Henry T. Bannon

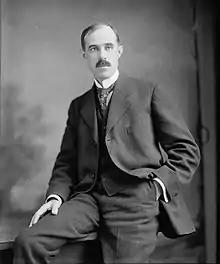

Henry Towne Bannon (June 5, 1867 – September 6, 1950) was a U.S. Representative from Ohio for two terms from 1905 to 1909.